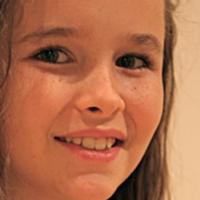
Age group: age 11-20